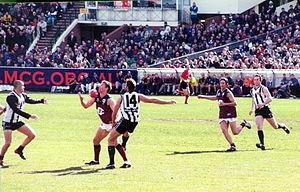
La culture de l'Australie moderne est une culture occidentale métissée de plusieurs autres. D'origine essentiellement anglo-celte modifiée par la vie de ses premiers colons, l'immigration multi-ethnique due aux ruées vers l'or des années 1850, l'arrivée de nouveaux immigrants après la Seconde Guerre mondiale et, plus récemment, la culture américaine, elle est aussi influencée par la culture de ses Aborigènes dont le temps du rêve est le thème central. On y ajoutera les influences de l'environnement australien si particulier, de l'isolement géographique par rapport aux nations occidentales et de la proximité de l'Asie.